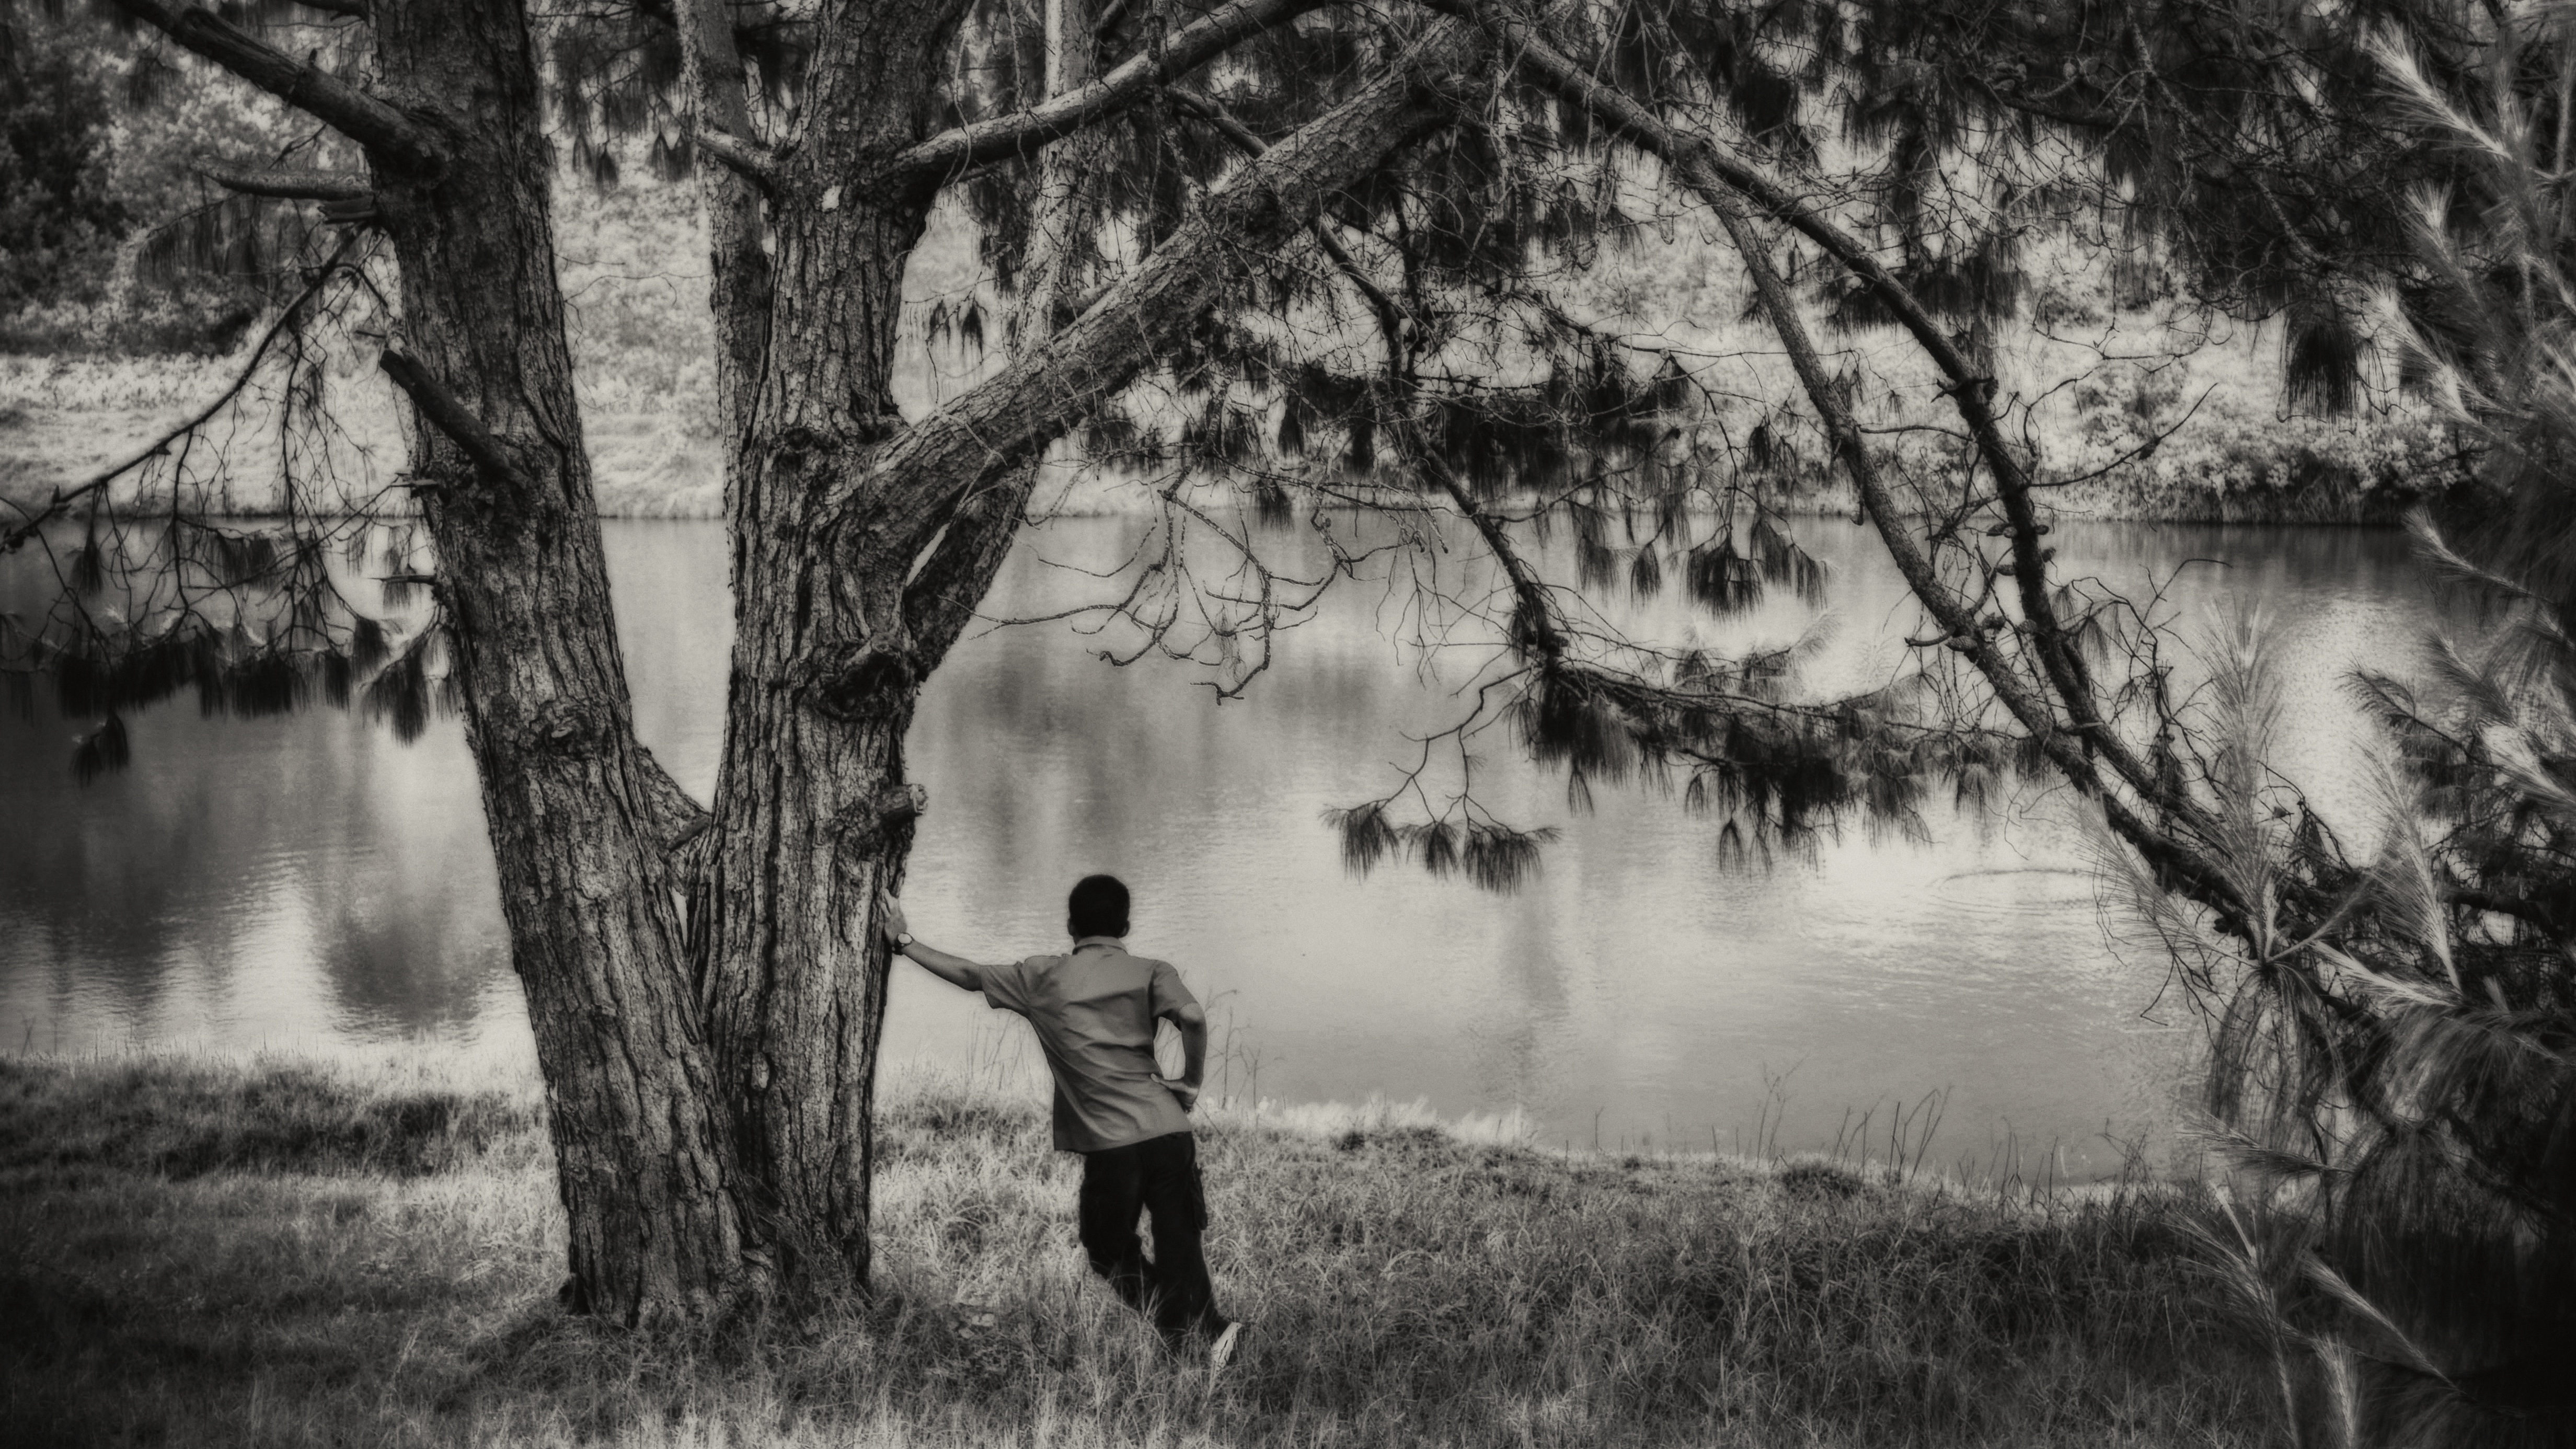
tree, nature, forest, branch, winter, black and white, photography, sunlight, morning, lake, solitude, monochrome, lonely, season, madagascar, photograph, woodland, habitat, monochrome photography, natural environment, atmospheric phenomenon, woody plant, under a tree, orton effect